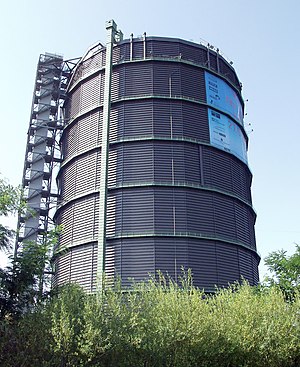
Oberhausen
Oberhausen er en by i Ruhrområdet i Tyskland, i delstaten Nordrhein-Westfalen, 30 kilometer nord for Düsseldorf. Pr. 2016 bor der 211.382 indbyggere i byen.